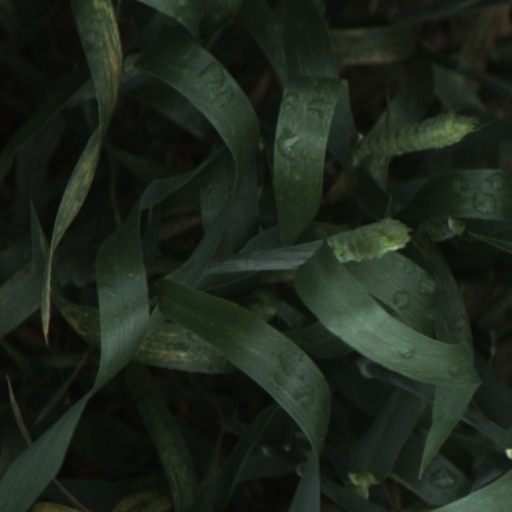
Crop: wheat